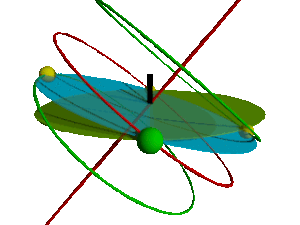
Animation du Soleil et de l'écliptique (voir File:Sun-Ecliptic-4Seasons-aDayOnEarth.gif) Dans cette animation, on regarde vers l'ouest Русский: Движение Солнца (жёлтые и зелёный шарики) по небесной сфере в день летнего солнцестояния (верхняя зелёная окружность), в день весеннего и в день осеннего равноденствий (красная окружность) и в день зимнего солнцестояния (нижняя зелёная окружность). Голубой круг — плоскость эклиптики. Зелёный круг — плоскость горизонта. Взгляд направлен на запад.
Le zodiaque est une zone circulaire de la sphère céleste, dont l'écliptique occupe le milieu. Le zodiaque est aussi la zone dans laquelle, à nos yeux de Terriens, les planètes du système solaire effectuent leur course apparente autour de notre planète. Il y a une différence d'acception du terme zodiaque : zodiaque astronomique et zodiaque astrologique.
L'ascendant en astrologie est un des éléments d'un thème astral. C'est un point, le point de l'écliptique situé sur l'horizon oriental pour ce lieu et ce moment donnés, mais on appelle également ainsi le Signe qui contient ce point. Jusqu'à la fin du XIXᵉ siècle, la priorité dans l'interprétation du thème astrologique était donnée au signe ascendant, et non au signe où se trouvait le Soleil. Ainsi, être né « sous le signe du Bélier » voulait dire avoir l'ascendant, et non le Soleil, dans ce signe. La priorité n'a été donnée au cycle annuel par rapport au rythme journalier qu'avec l'essor de l'astrologie populaire.
En astrologie, l'ascendant se trouve dans un signe de longue ascension dans l'hémisphère Nord de la Terre lorsqu'il est situé dans un signe d'été ou d'automne. Inversement, l'ascendant se trouve dans un signe de courte ascension dans l'hémisphère nord lorsqu'il est situé dans un signe de printemps ou d'hiver. Dans l'hémisphère Sud, c'est l'inverse.
L'astrologie est un ensemble de croyances et de pratiques fondées sur l'interprétation symbolique des correspondances supposées entre les configurations célestes et les affaires humaines, collectives ou individuelles. L'astrologie est maintenant considérée comme une pseudoscience, une croyance indûment présentée comme scientifique, ou comme une superstition, l'ensemble des recherches menées depuis l'Antiquité ayant abouti au fait que l'astrologie se place, par sa méthode même, en dehors du domaine rationnel ou scientifique.